Fredy (footballer, born 1990)

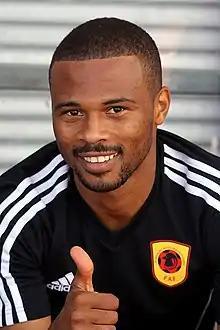
Fredy with Angola in 2014

Alfredo Kulembe Ribeiro (born 27 March 1990), known as Fredy, is an Angolan professional footballer who plays as a winger for Süper Lig club Bodrum.